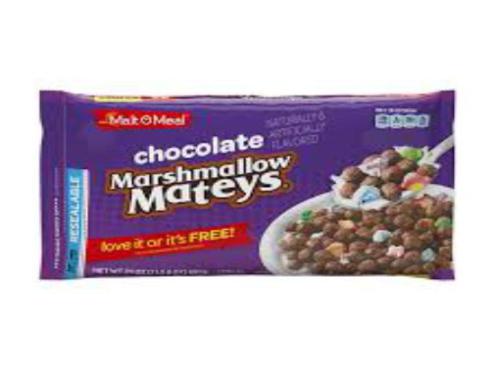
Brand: marshmallow mateys
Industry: Food